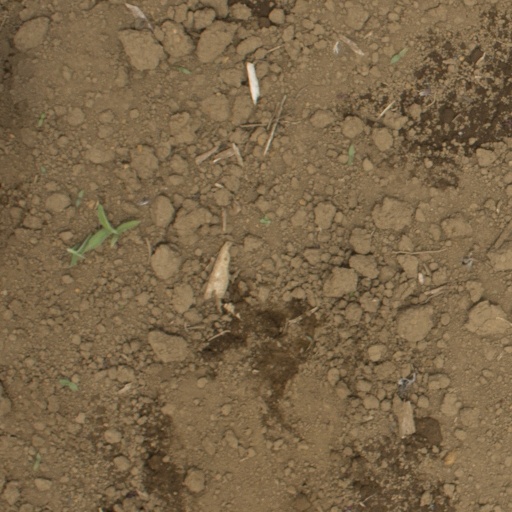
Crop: Jerusalem artichoke